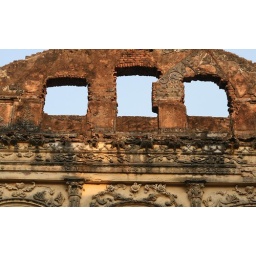
3 windows in the sky